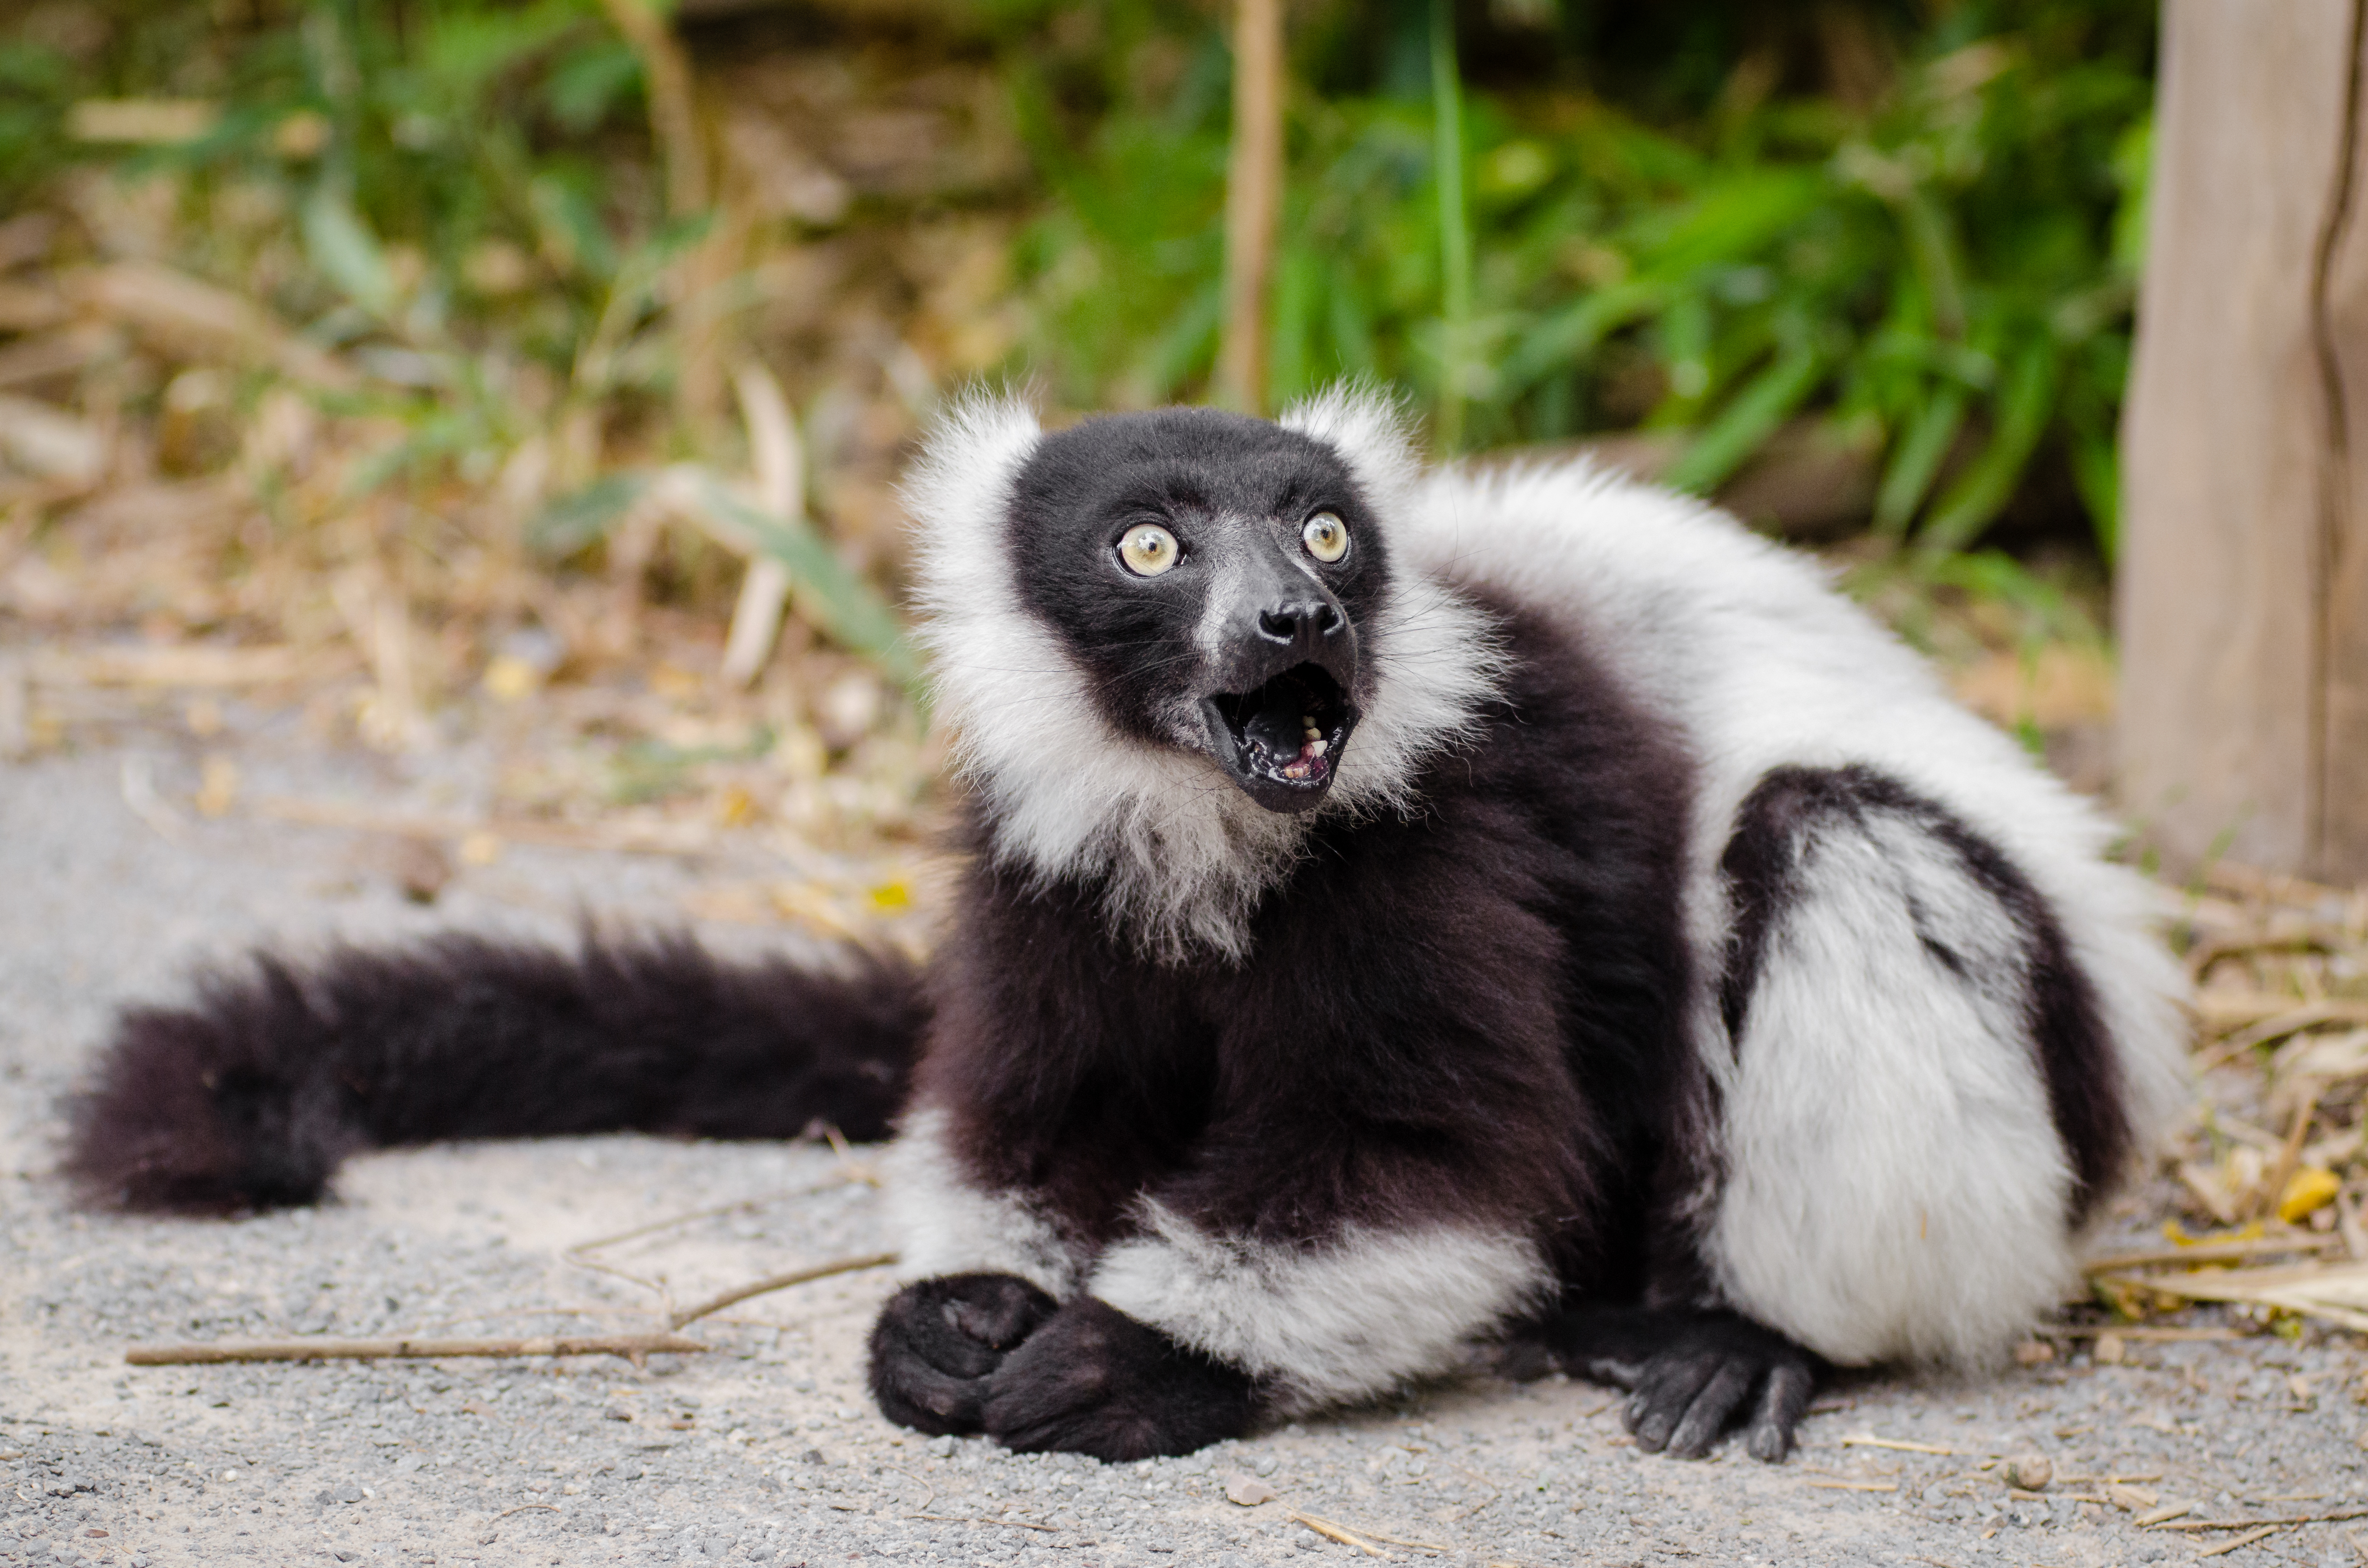
animal, wildlife, zoo, mammal, fauna, primate, madagascar, vertebrate, lemur, skunk, new world monkey